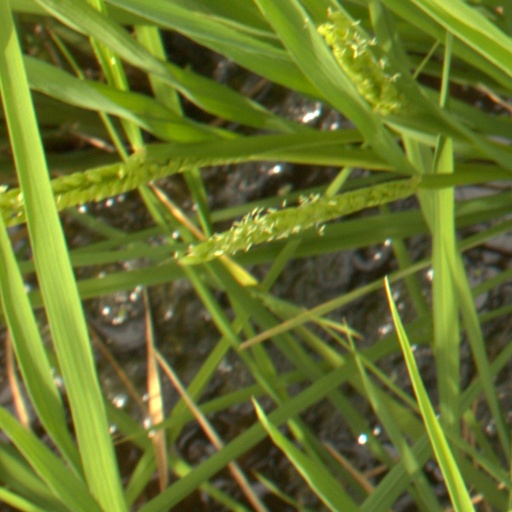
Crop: rice